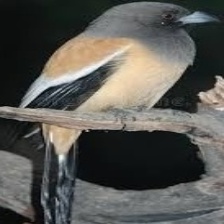
Species: RUFOUS TREPE
Scientific name: DENDROCITTA VAGABUNDA